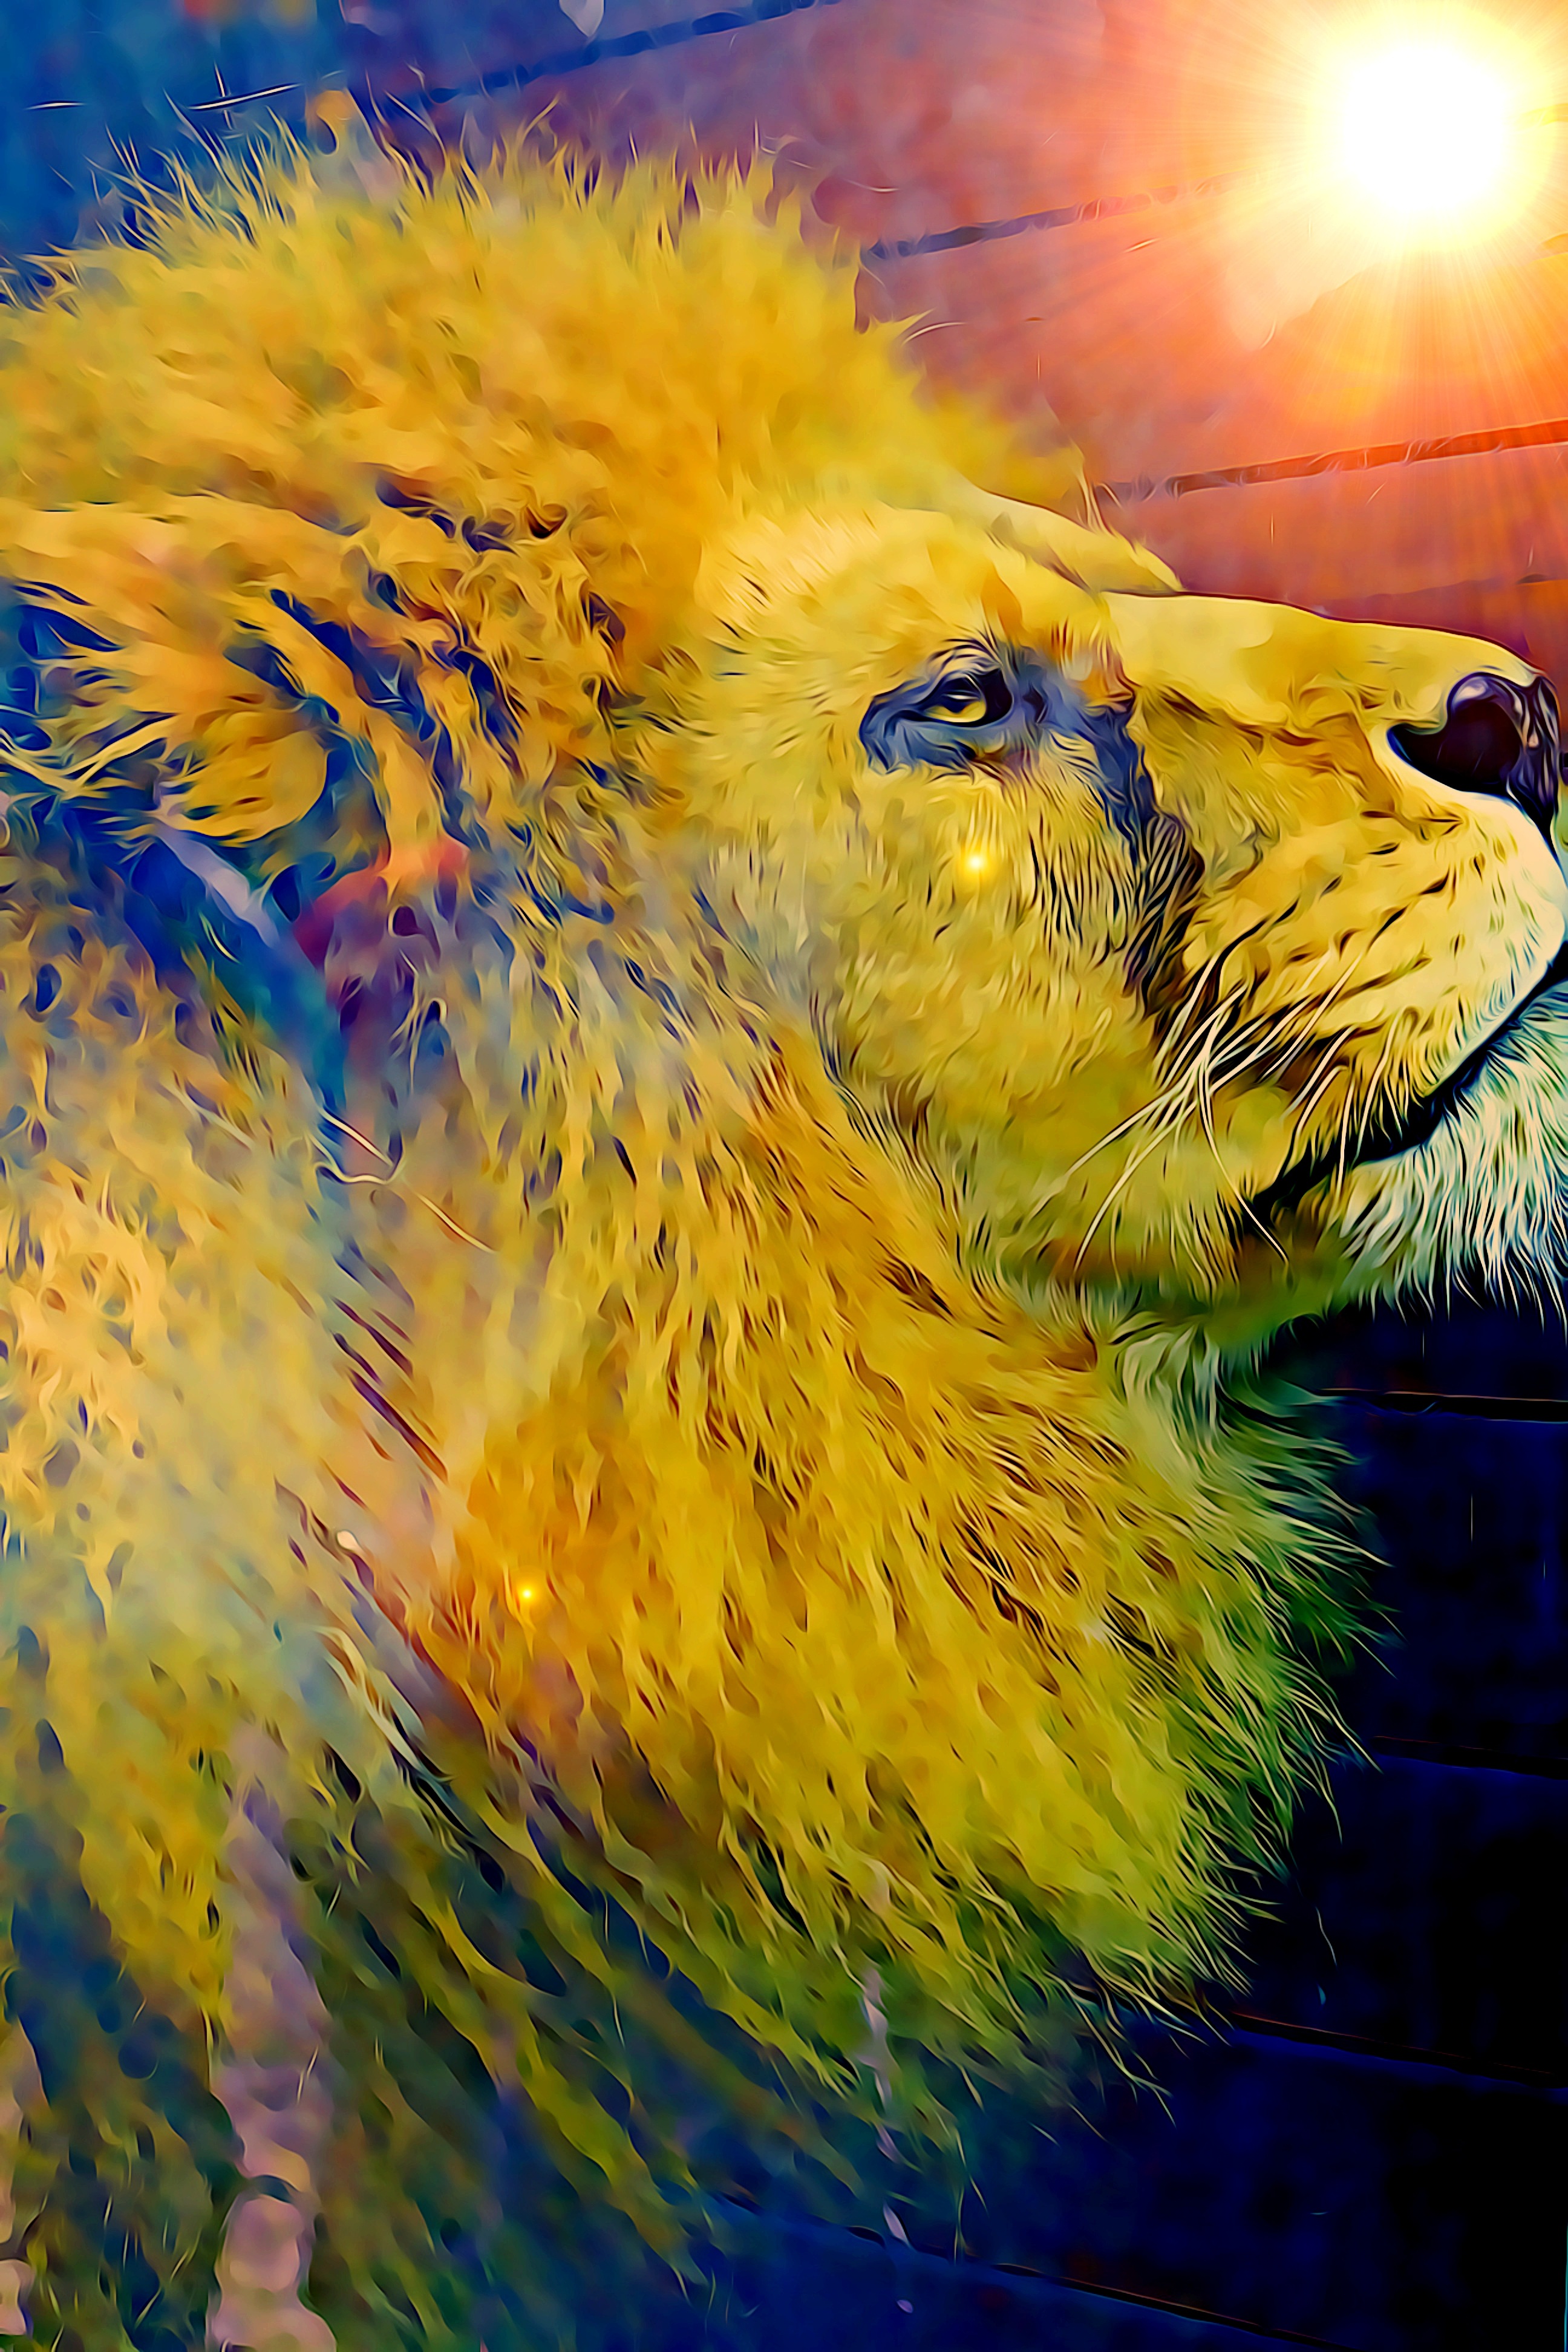
nature, flower, animal, reflection, color, mane, predator, yellow, fauna, lion, painting, digital, graphics, macro photography, modern art, is watching, acrylic paint, computer wallpaper, king of animals